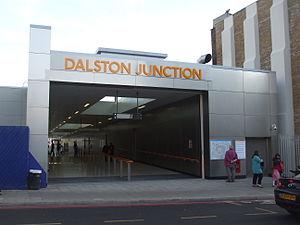
Dalston Junction est une gare du réseau du London Overground située à Dalston dans le borough de Hackney. Son nom vient de sa localisation à l'intersection de Kingsland High Street et de Dalston Lane, ainsi que de très nombreuses lignes de bus.